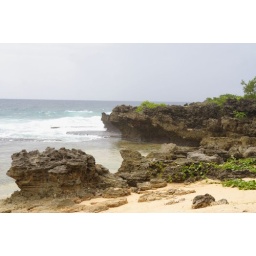
rock formations at the white beach in Bolinao, Pangasinan